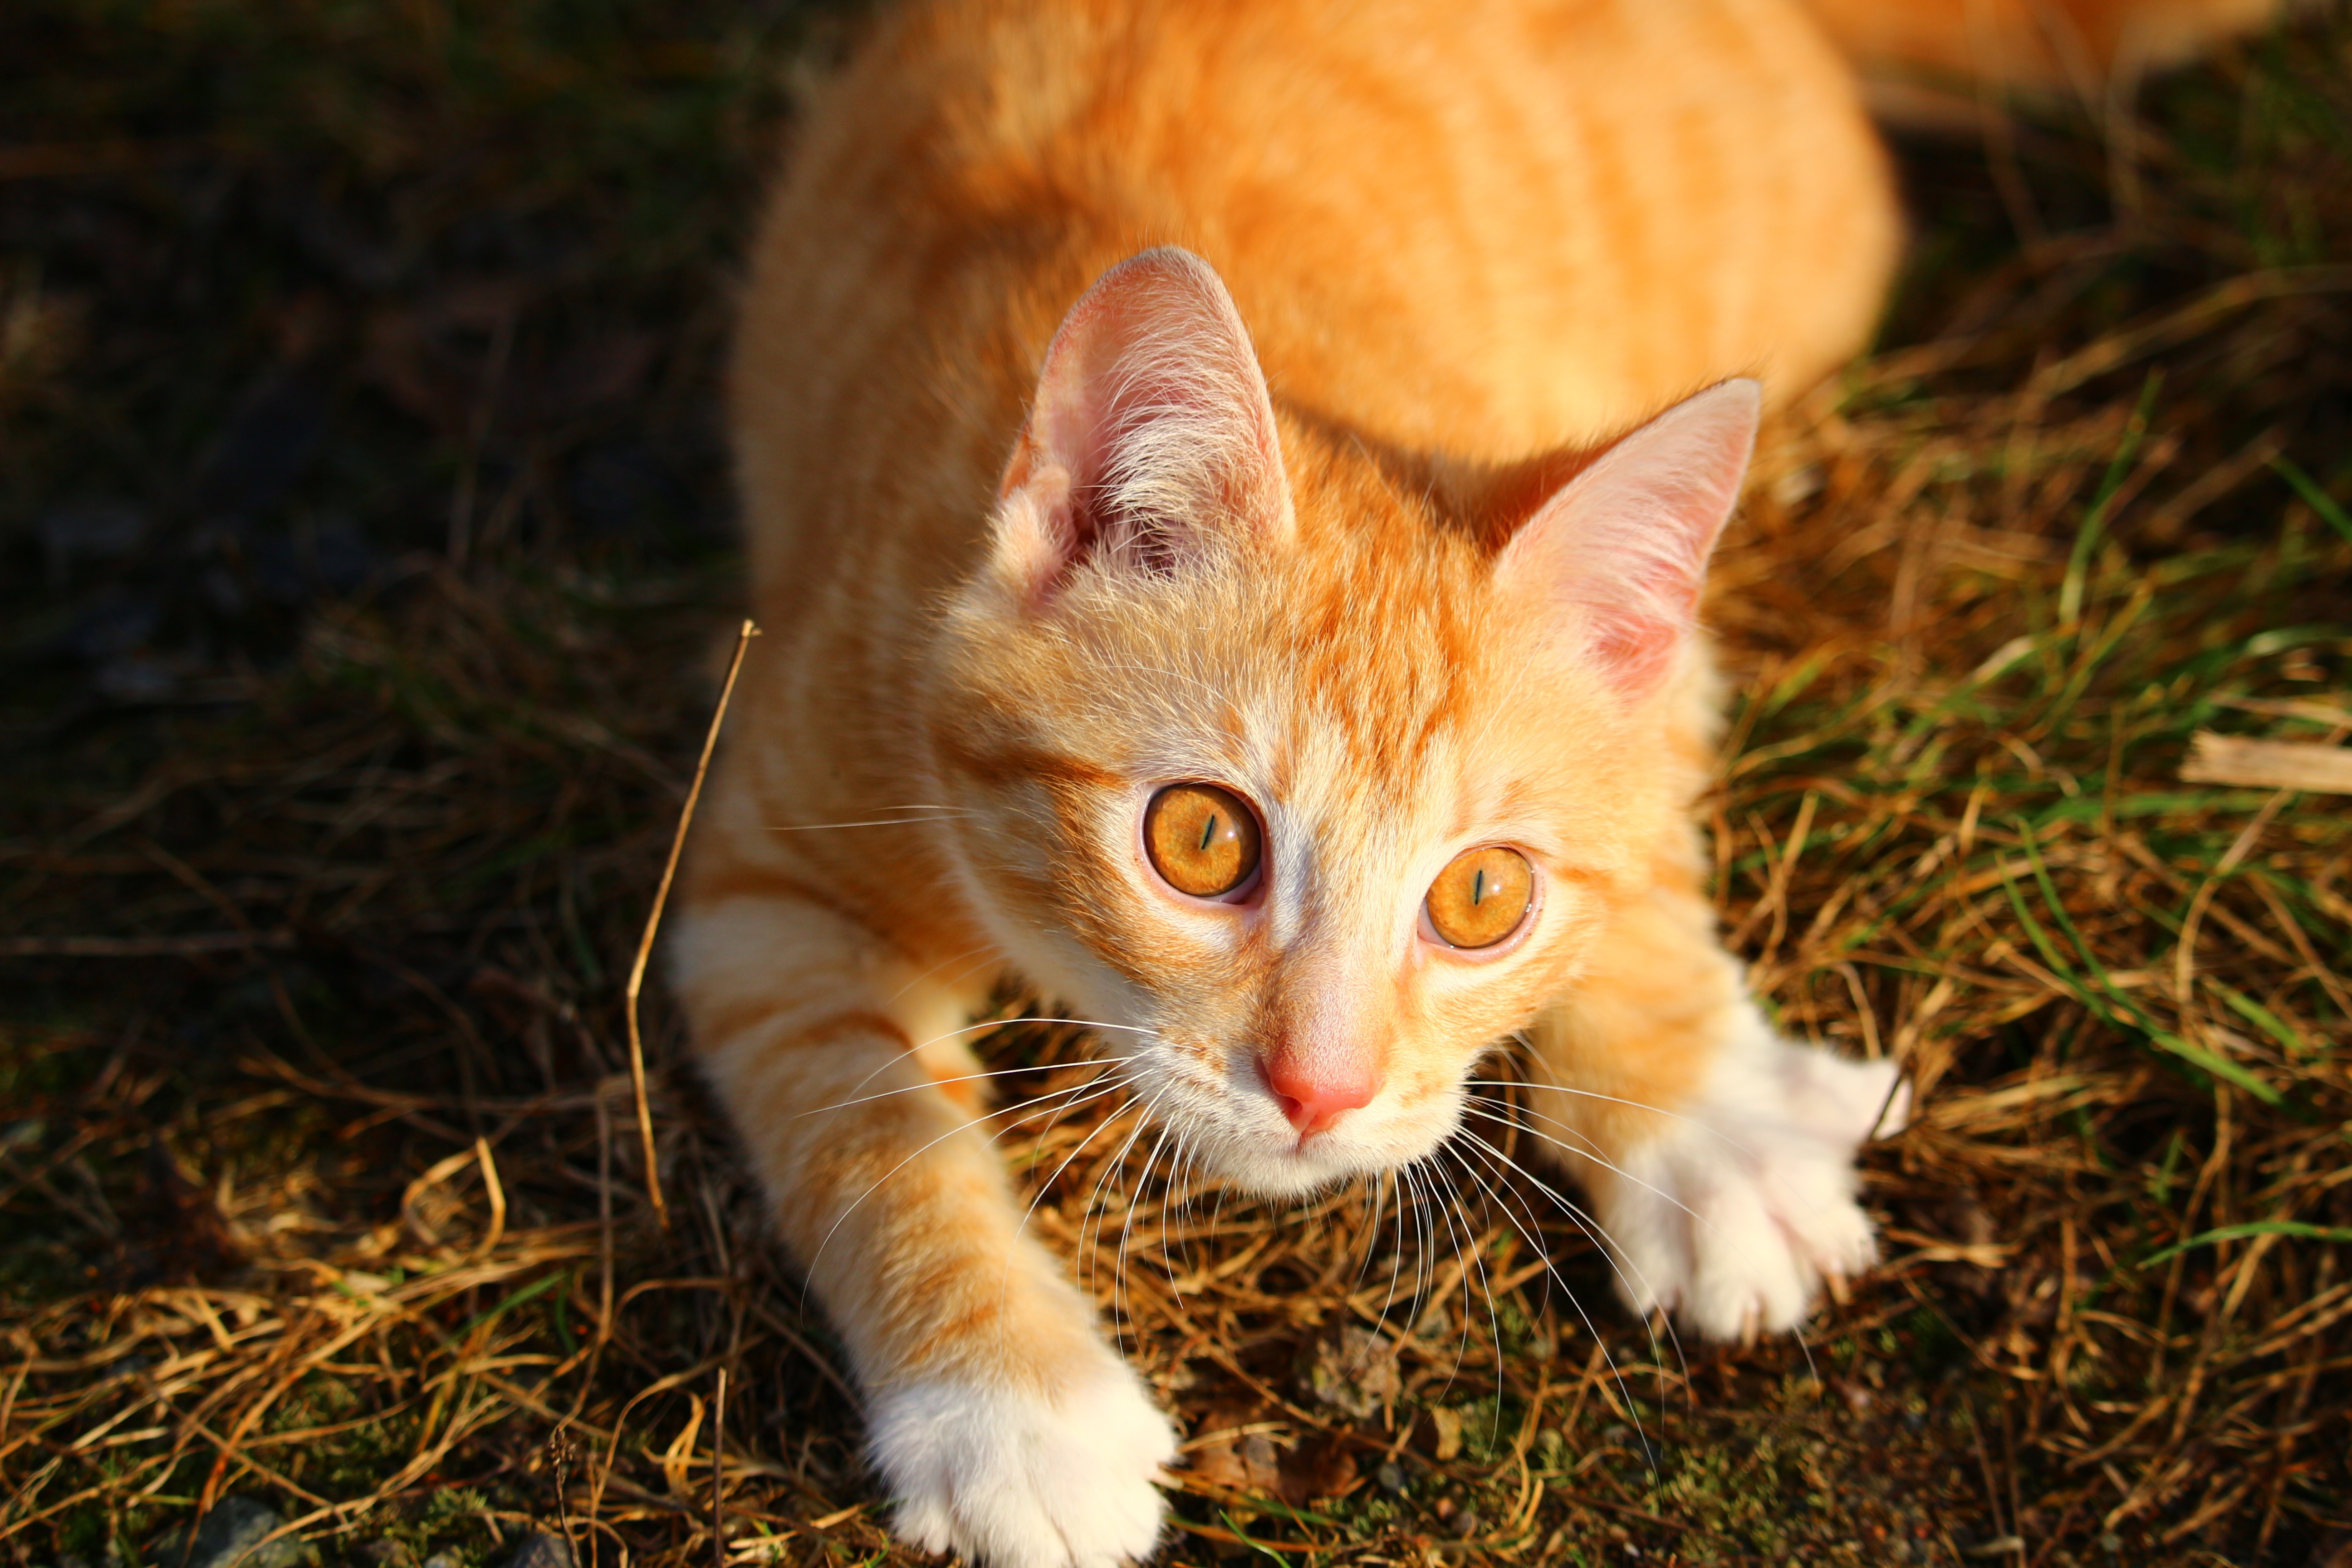
grass, kitten, cat, mammal, fauna, whiskers, vertebrate, mieze, red mackerel tabby, red cat, cat's eyes, cat portrait, felidae, tabby cat, small to medium sized cats, cat like mammal, domestic short haired cat, rusty spotted cat